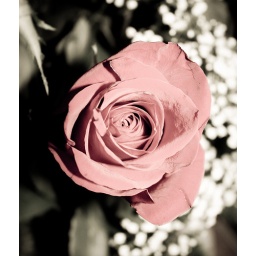
Christina's parents gave her a bouquet of 40 roses for her birthday--they were stunning in their copious beauty.